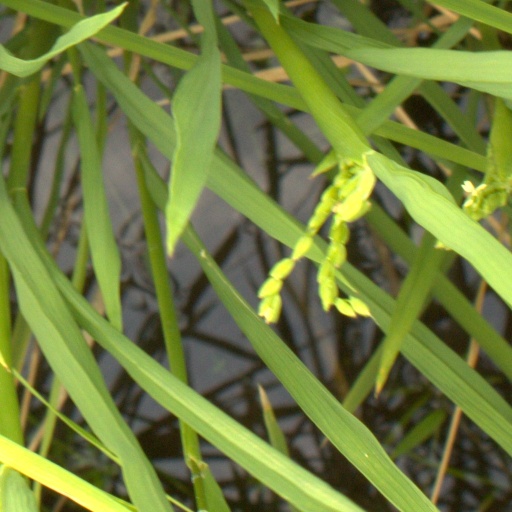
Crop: rice